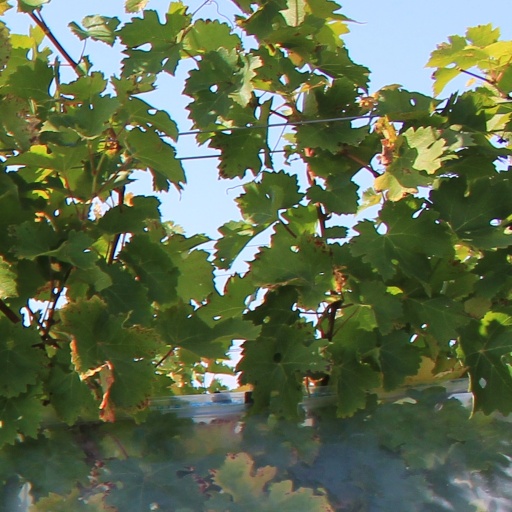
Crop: grape